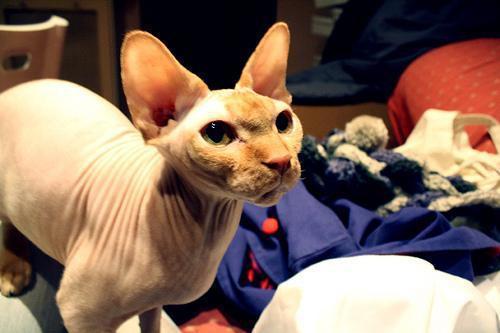
Sphynx